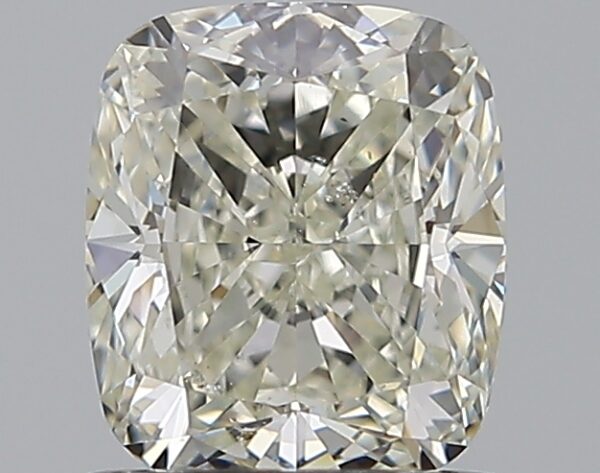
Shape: cushion
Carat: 1.01
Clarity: SI1
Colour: K
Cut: EX
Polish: EX
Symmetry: EX
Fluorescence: M
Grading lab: GIA
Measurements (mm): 6.1 x 5.29 x 3.59